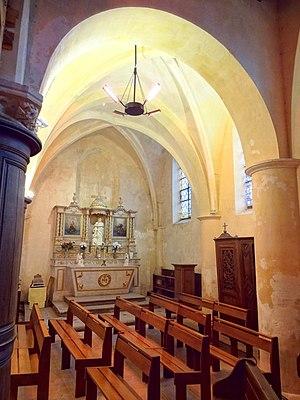
Intérieur de l'église - voir titre.
L'église Sainte-Geneviève est une église catholique paroissiale située à Puiseux-en-France, dans le Val-d'Oise, en France. Mentionnée pour la première fois en 1119, elle a été reconstruite plusieurs fois. L'édifice actuel est d'un style gothique rustique, ne permettant pas une datation précise. Son plan est rectangulaire, à trois vaisseaux, et mesure cinq travées de longueur. Les trois premières travées correspondent à la nef et ses bas-côtés, et sont simplement plafonnées de bois. La première travée du bas-côté nord est la base du clocher, et sert de porche. Les deux dernières travées correspondent au sanctuaire et ses deux chapelles latérales, et ont été voûtées d'ogives à la Renaissance. Cependant, on trouve un chapiteau gothique flamboyant à l'entrée du chœur, à droite, et des chapiteaux Renaissance n'existent qu'au début de la nef, au sud, et dans la chapelle latérale nord, dédiée à Sainte-Geneviève. La chapelle latérale sud, dédiée à la Vierge Marie, a été reprise à la période moderne, de même que toutes les fenêtres du côté sud et l'unique baie occidentale.